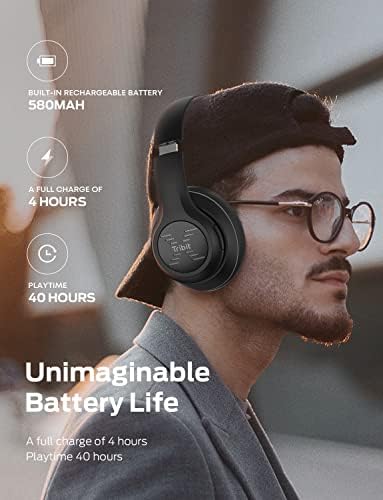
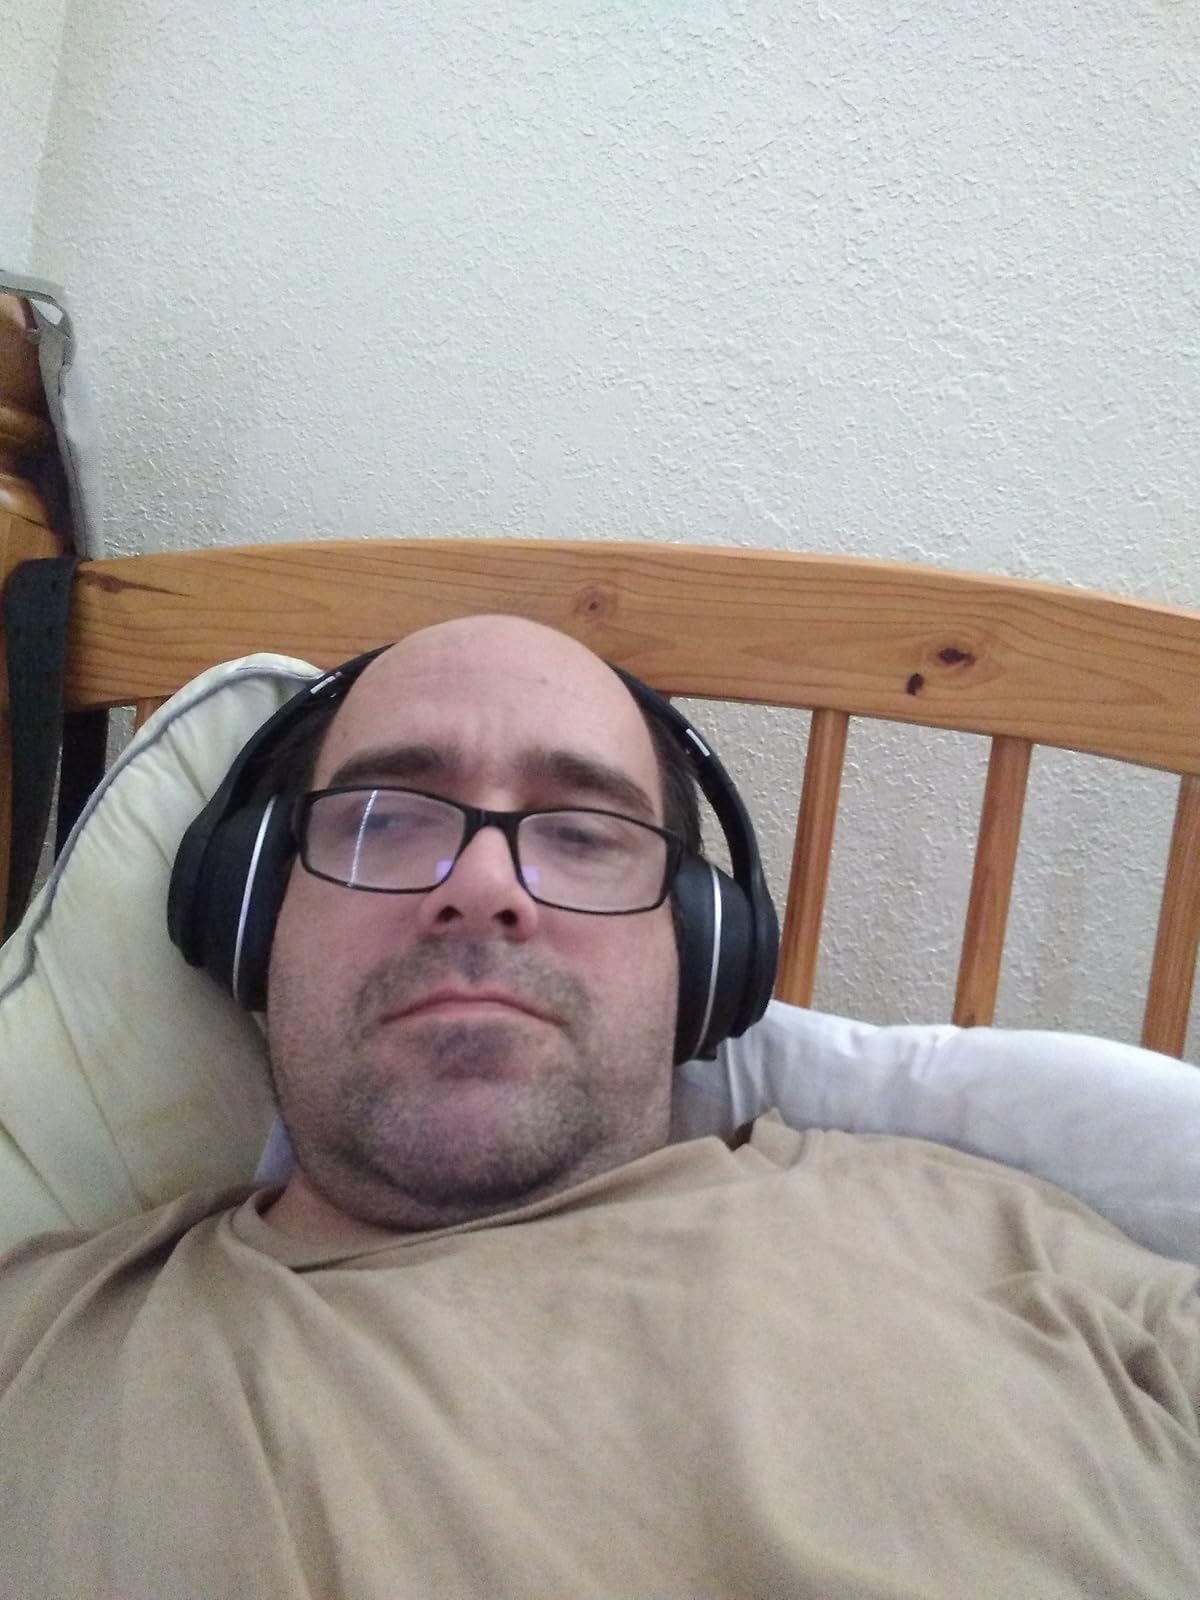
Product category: headphones
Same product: yes